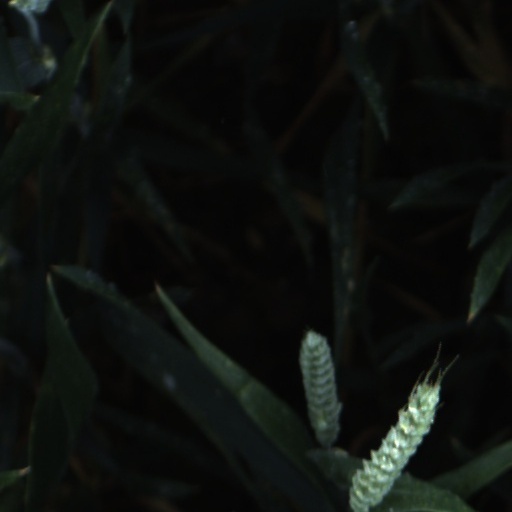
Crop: wheat